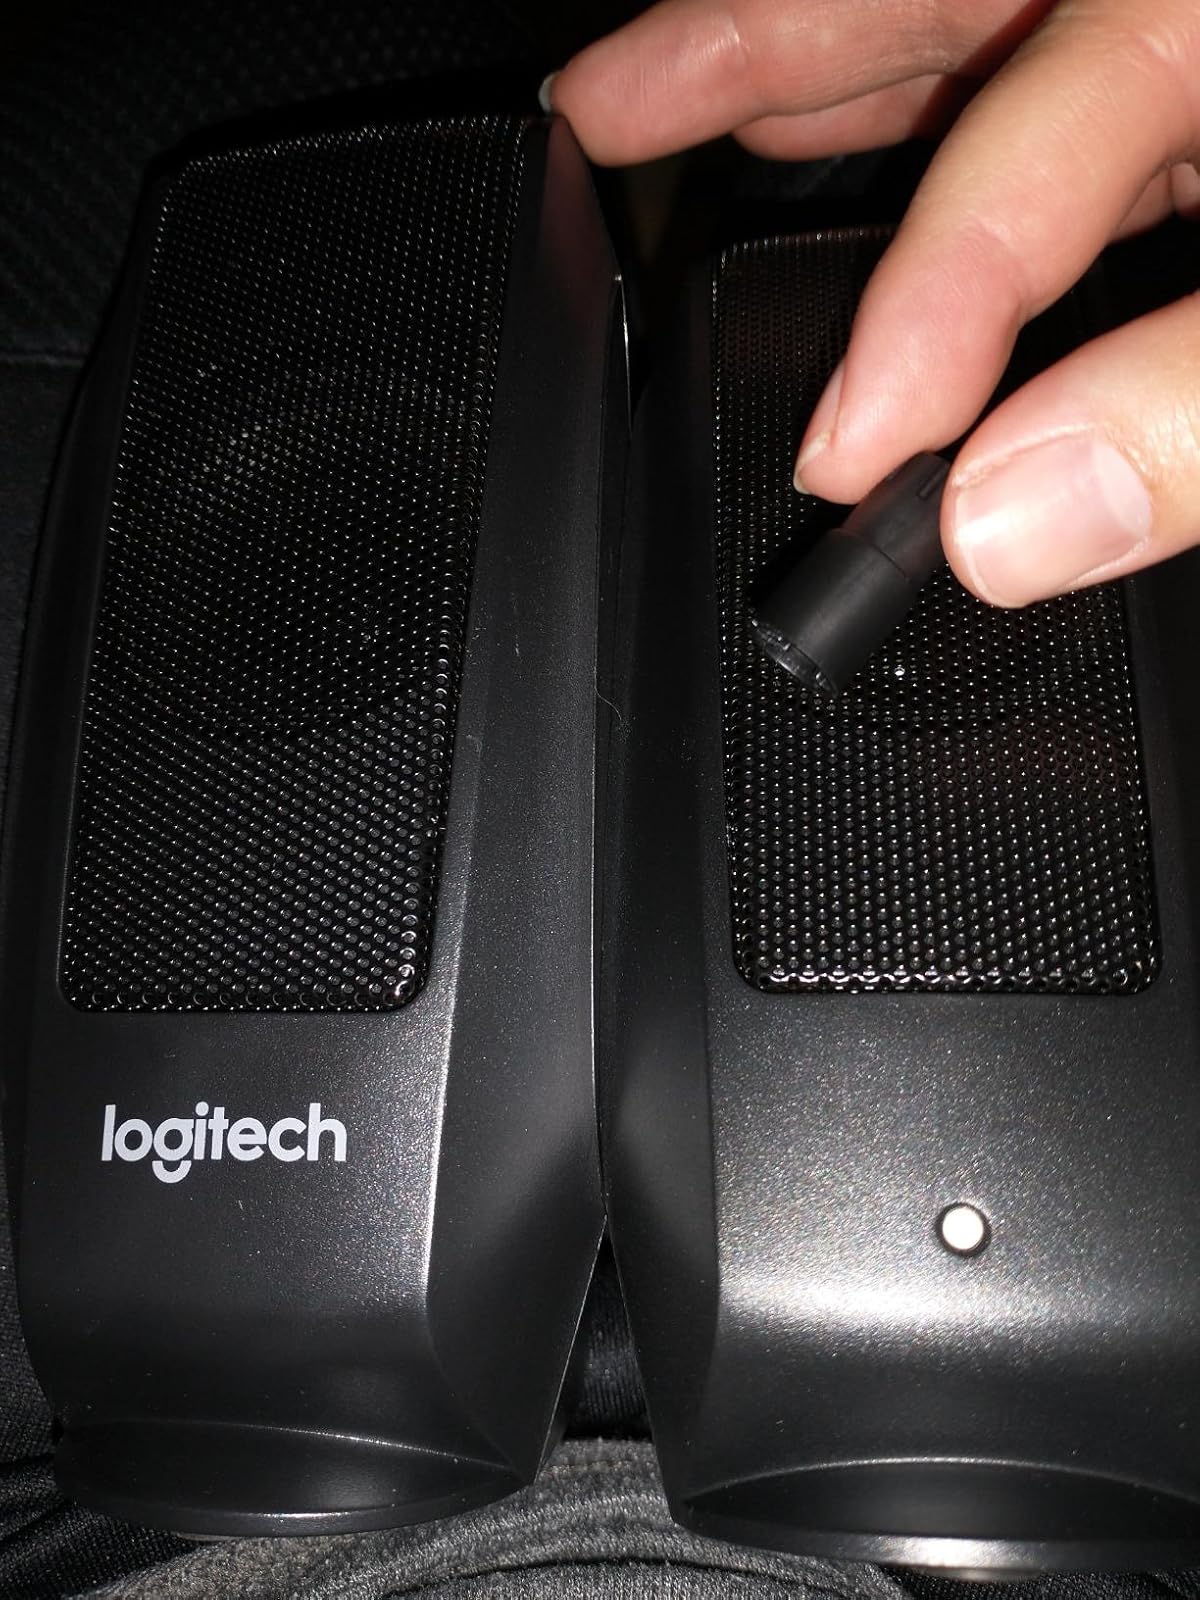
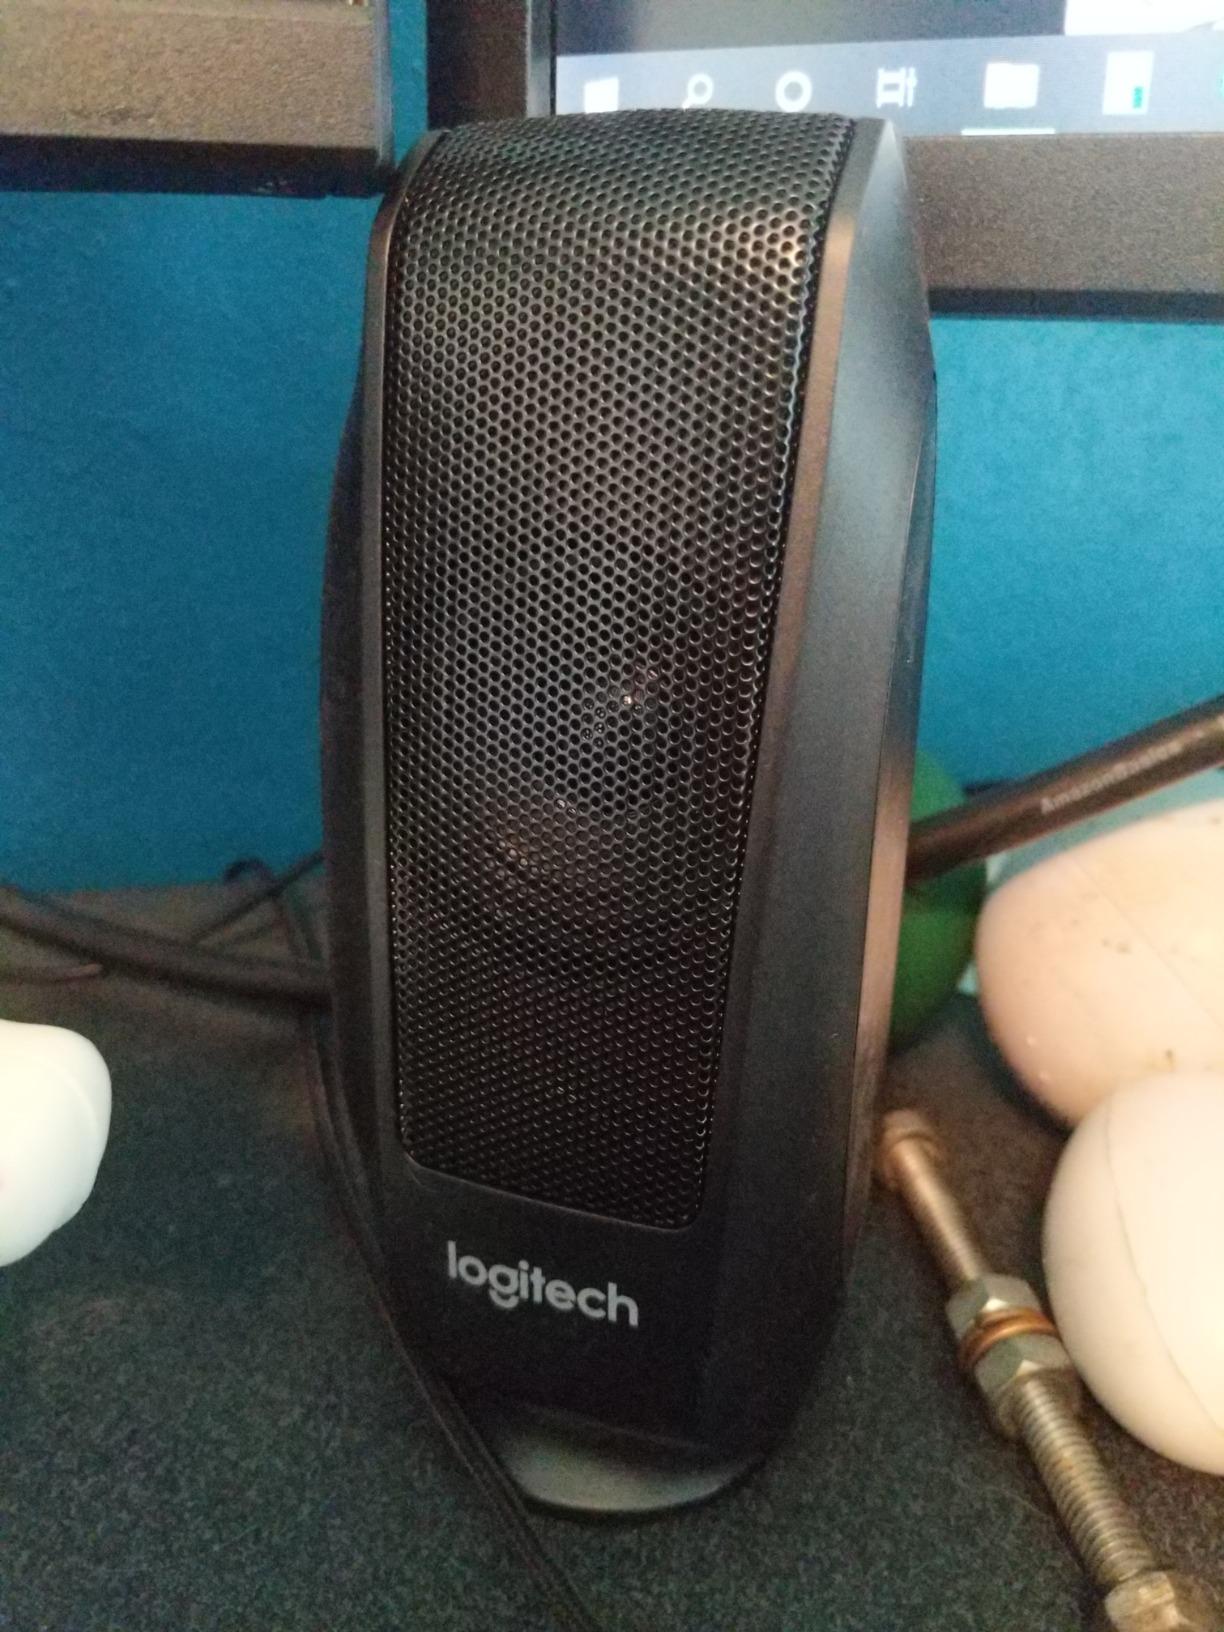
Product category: speaker
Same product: yes